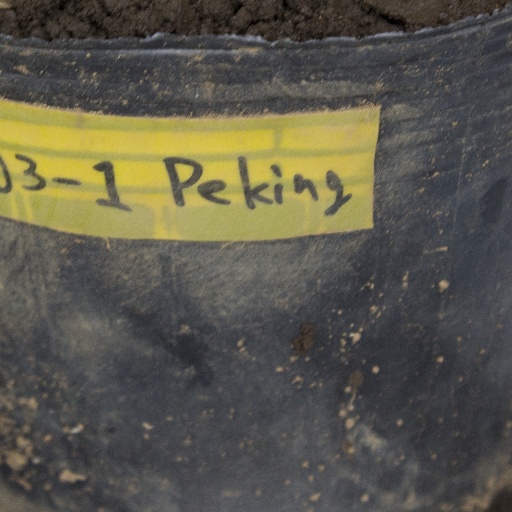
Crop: soybean